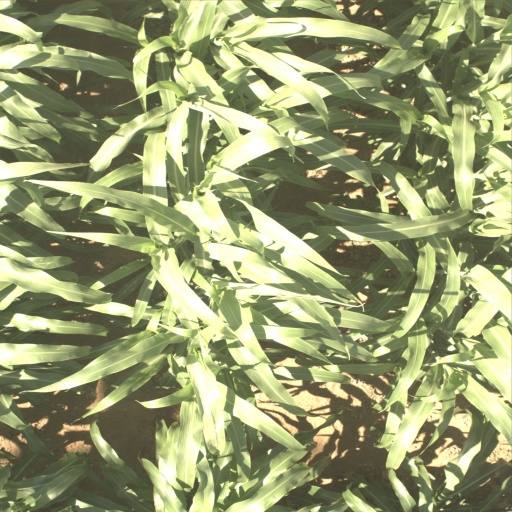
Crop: sorghum